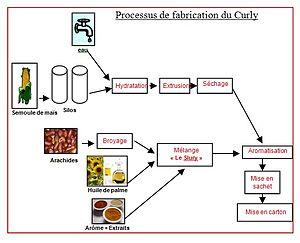
Curly est une marque de produits salés pour apéritif au goût cacahuète produits par Intersnack et commercialisés par Intersnack France. Le produit tire son nom de sa forme incurvée, « curly » signifiant « bouclé », « frisé » en anglais.